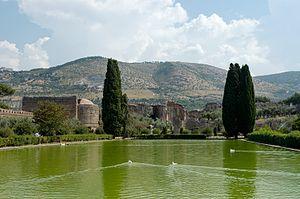
Bassin du Pécile de la villa d'Hadrien à Tivoli, vu depuis le péristyle, depuis disparu (situé à l'Est). Au fond, vue de la Salle des Philosophes (à gauche) et des Thermes avec héliocaminus (au centre)
Les monts Tiburtins sont un massif montagneux italien faisant partie de la chaîne des Apennins à l'est de Rome. Ils sont séparés des monts Lucrétiliens au nord par la rivière Aniene, des monts Prénestiens au sud par le fossé d'Empiglione et des monts Ruffiens à l'est par la rivière Giovenzano. Ils couvrent les communes de Tivoli, Castel Madama, Vicovaro et Sambuci, dans la ville métropolitaine de Rome Capitale.